Regional Municipality of Waterloo

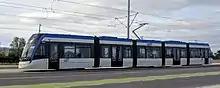
Ion light rail vehicle in service

The region's governing body is the 16 member Waterloo Regional Council. The council consists of the Regional Chair, the mayors of the seven cities and townships, and eight additional councillors – four from Kitchener and two each from Cambridge and Waterloo.